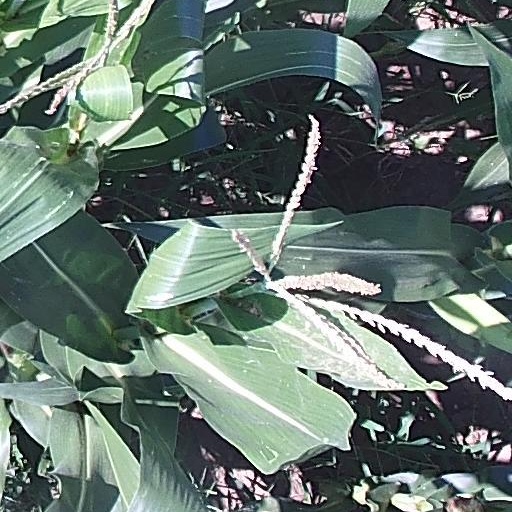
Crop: maize; corn